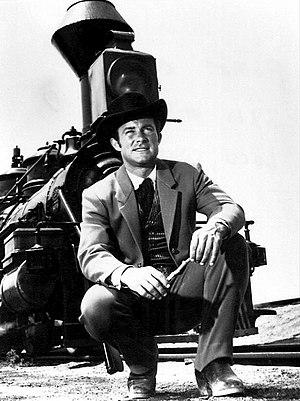
Les Mystères de l'Ouest est une série télévisée américaine en 104 épisodes de 50 minutes créée par Michael Garrison et diffusée entre le 17 septembre 1965 et le 4 avril 1969 sur le réseau CBS.